Geothermal power

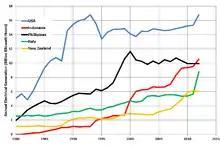
Trends in the top five geothermal electricity-generating countries, 1980–2012 (US EIA)

In 1958, New Zealand became the second major industrial producer of geothermal electricity when its Wairakei station was commissioned. Wairakei was the first station to use flash steam technology. Over the past 60 years, net fluid production has been in excess of 2.5 km. Subsidence at Wairakei-Tauhara has been an issue in a number of formal hearings related to environmental consents for expanded development of the system as a source of renewable energy.